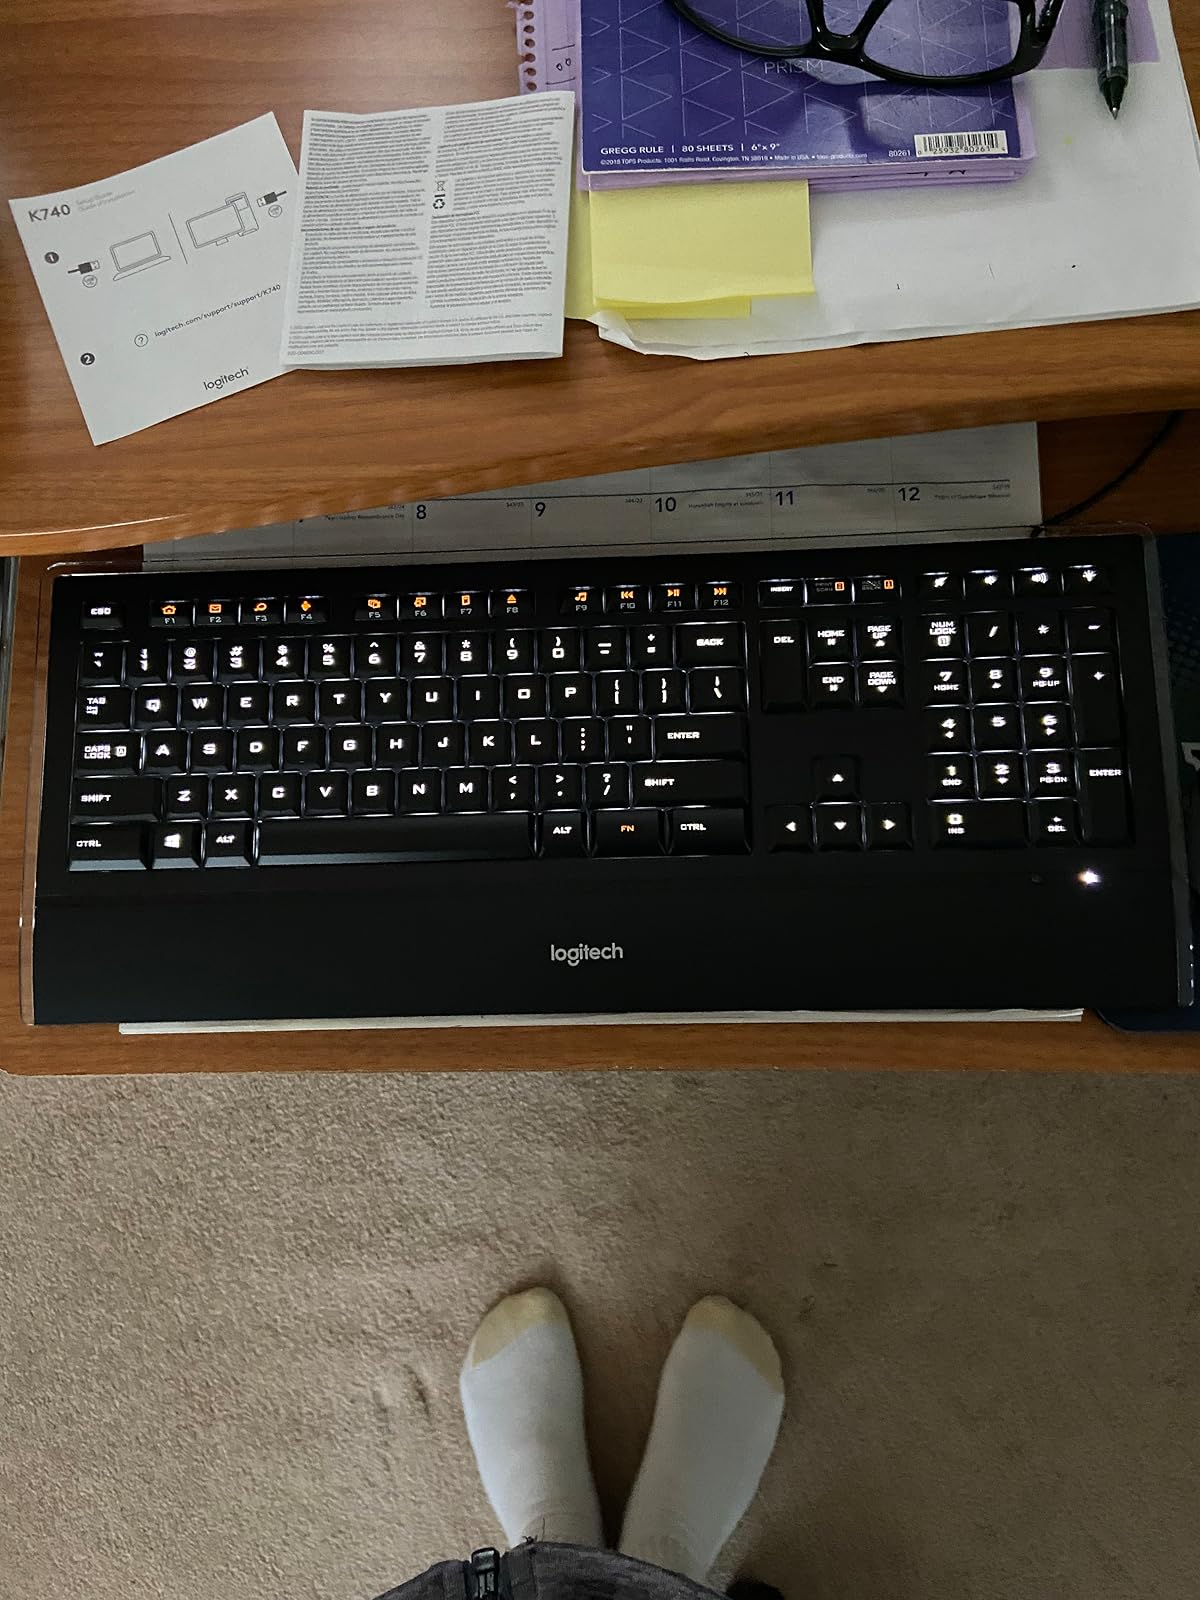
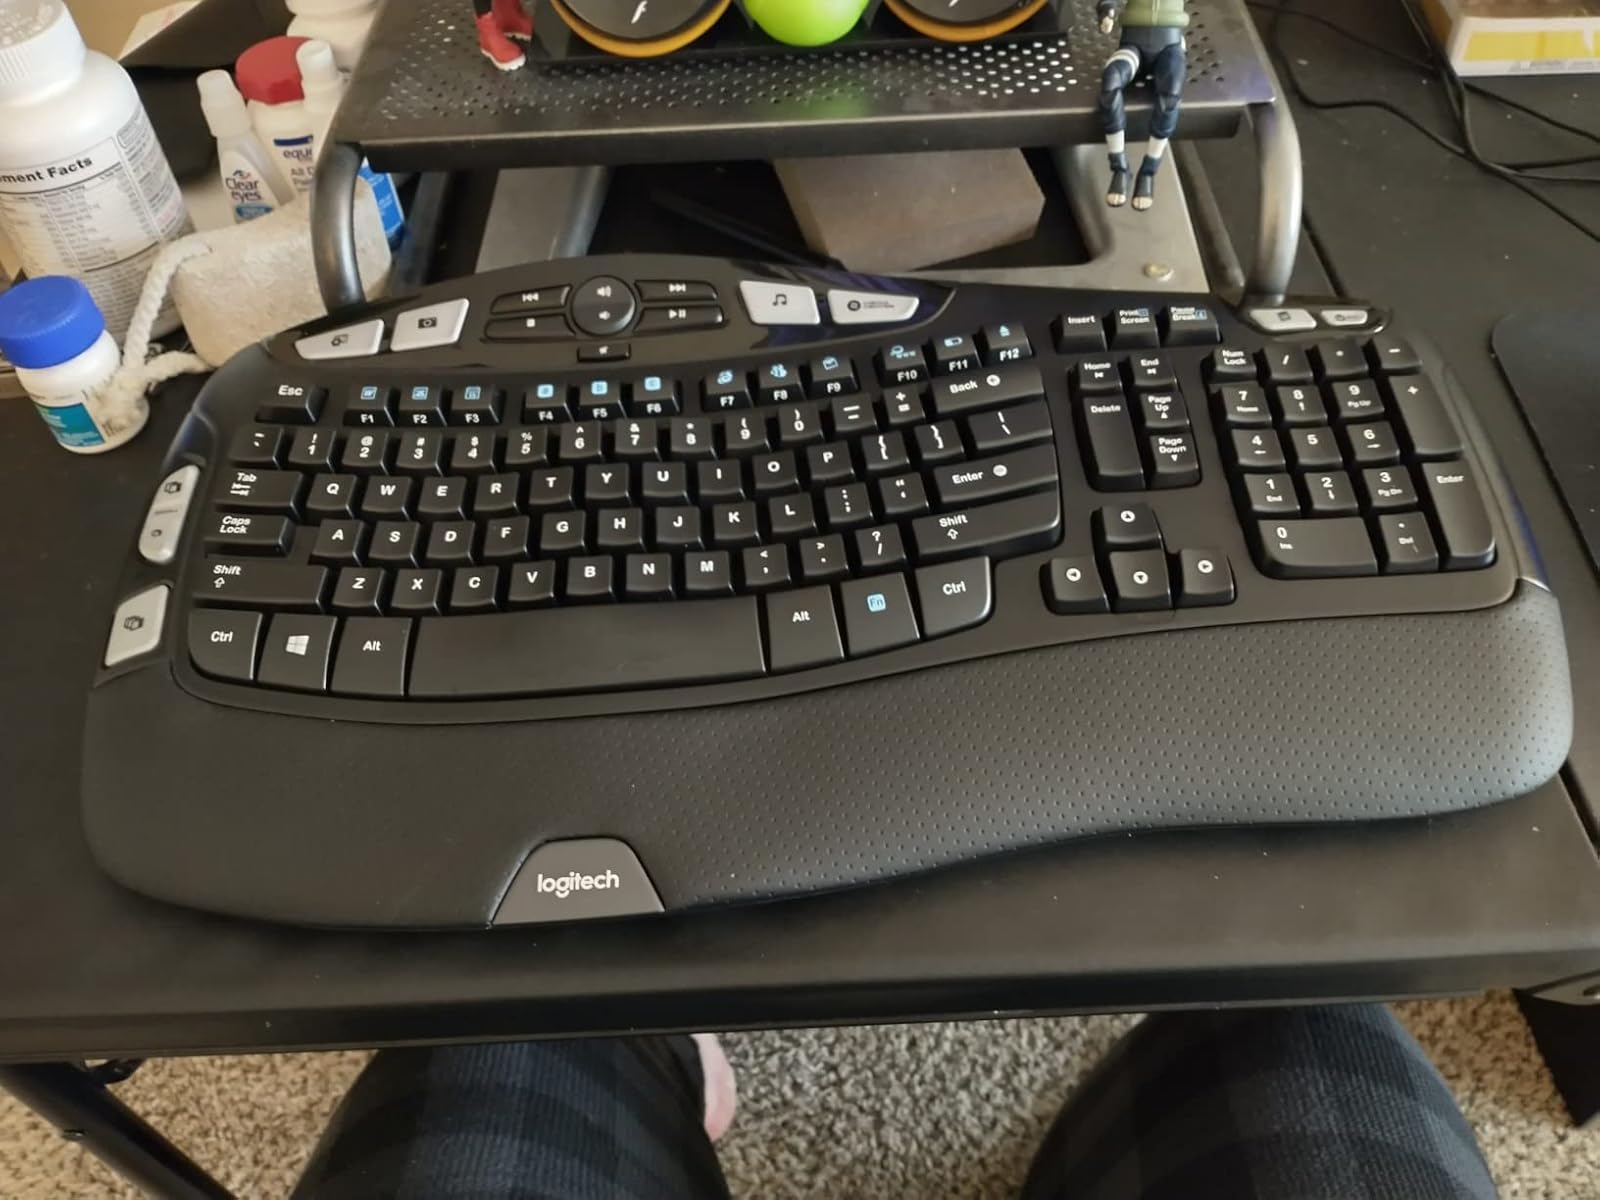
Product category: keyboard
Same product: no